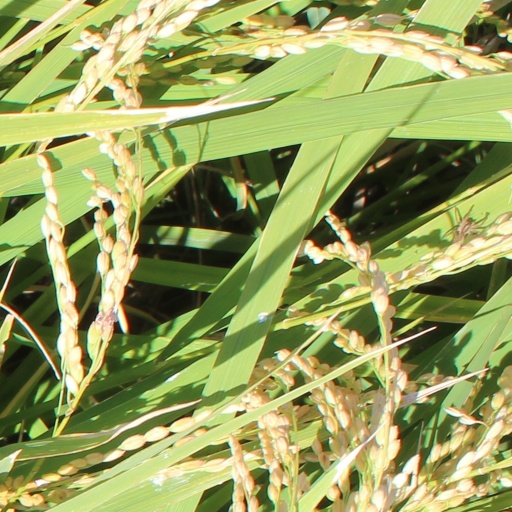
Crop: rice